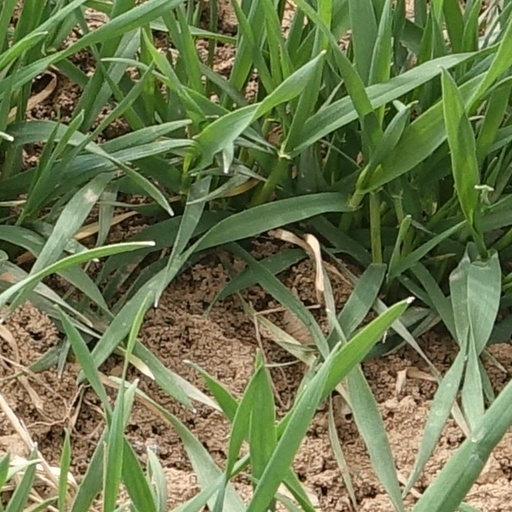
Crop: wheat